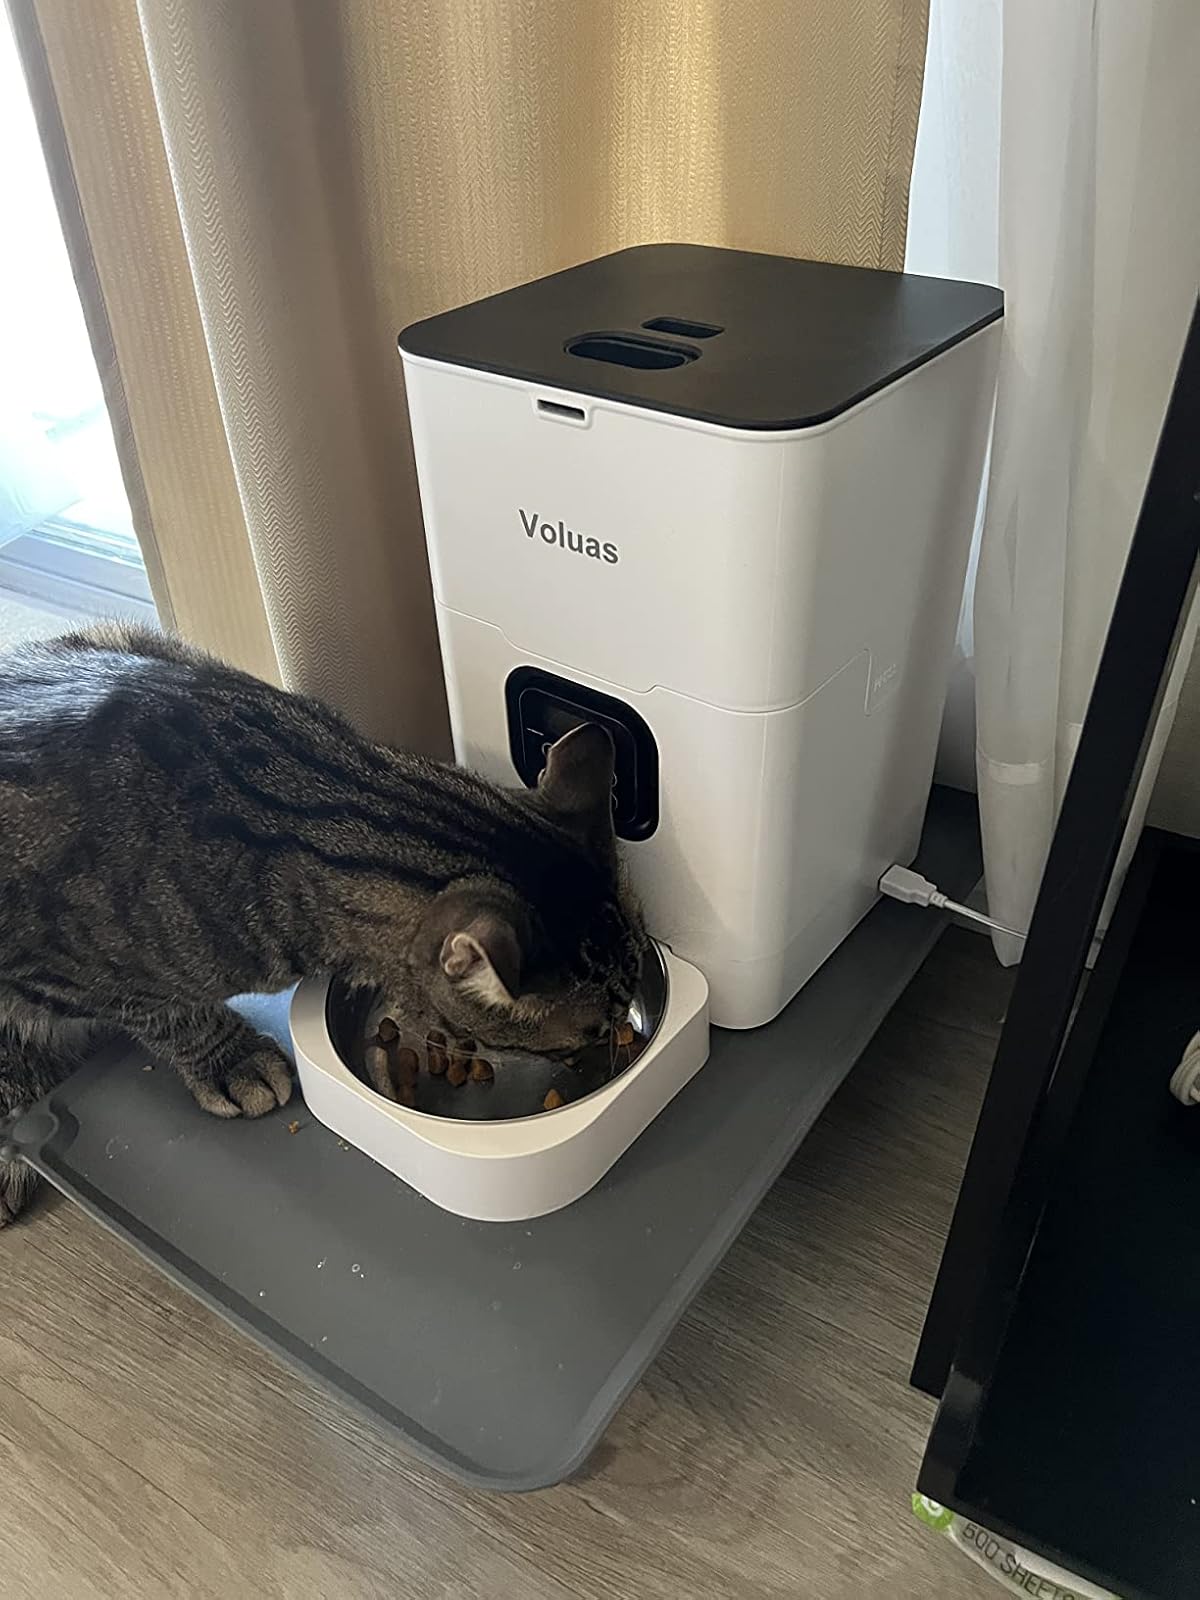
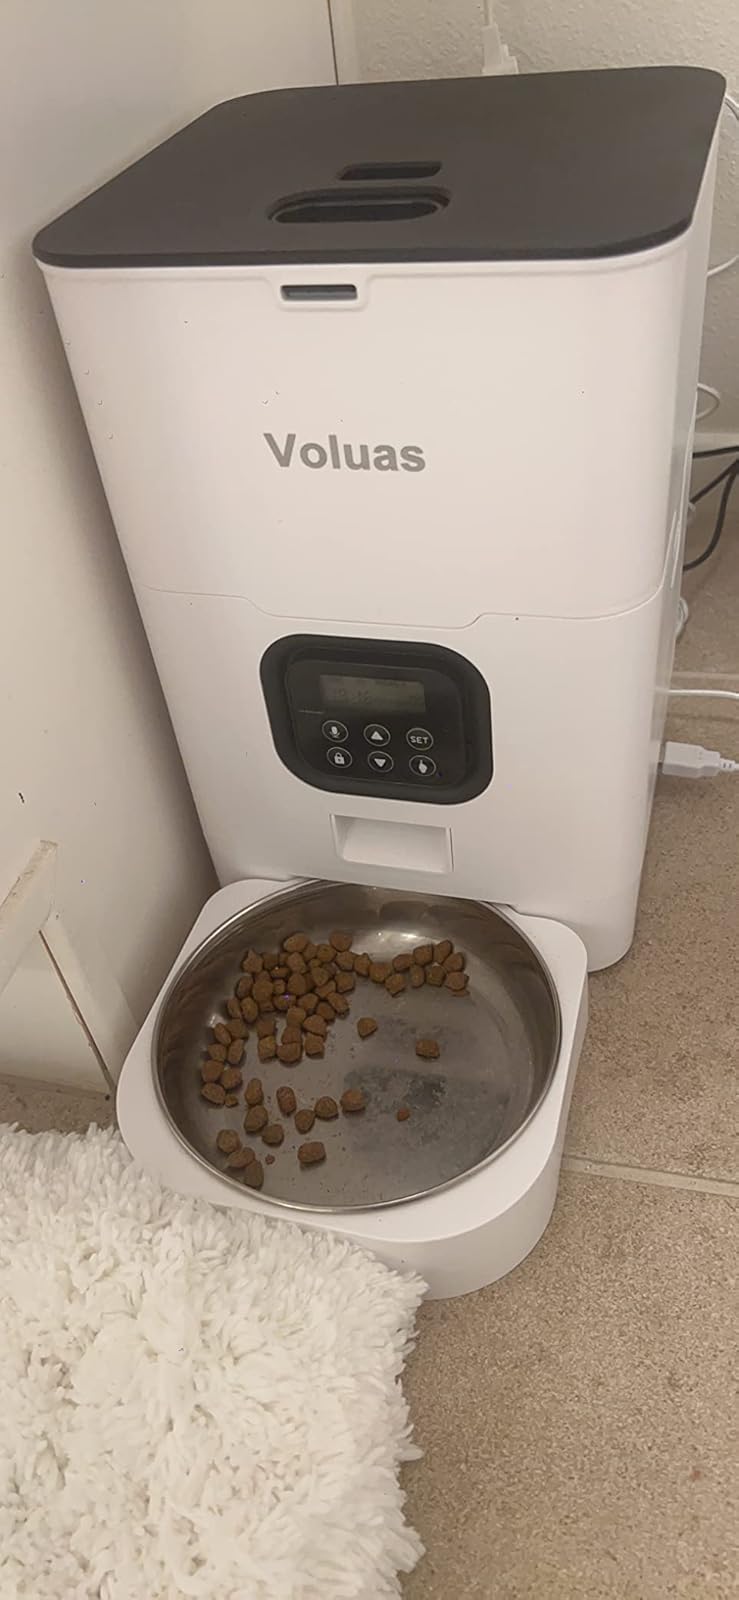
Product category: items_feeder
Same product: yes